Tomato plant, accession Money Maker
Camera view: bottom (45 deg); turntable rotation: 180 degrees
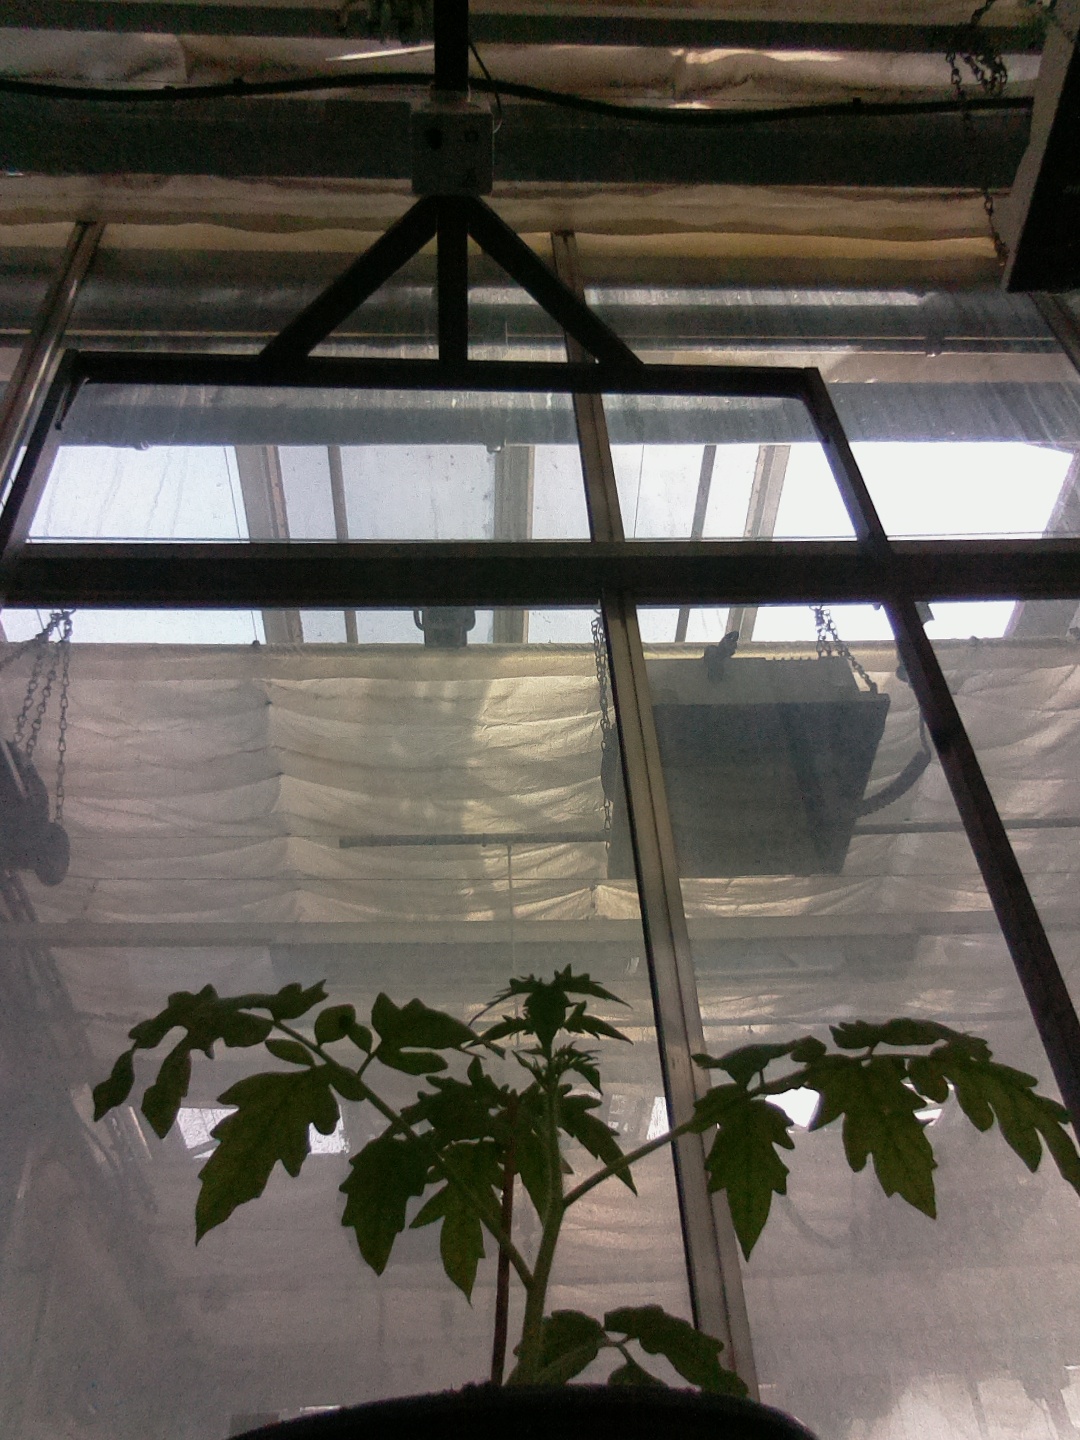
BBCH growth stage 13: 6 of true leaves visible